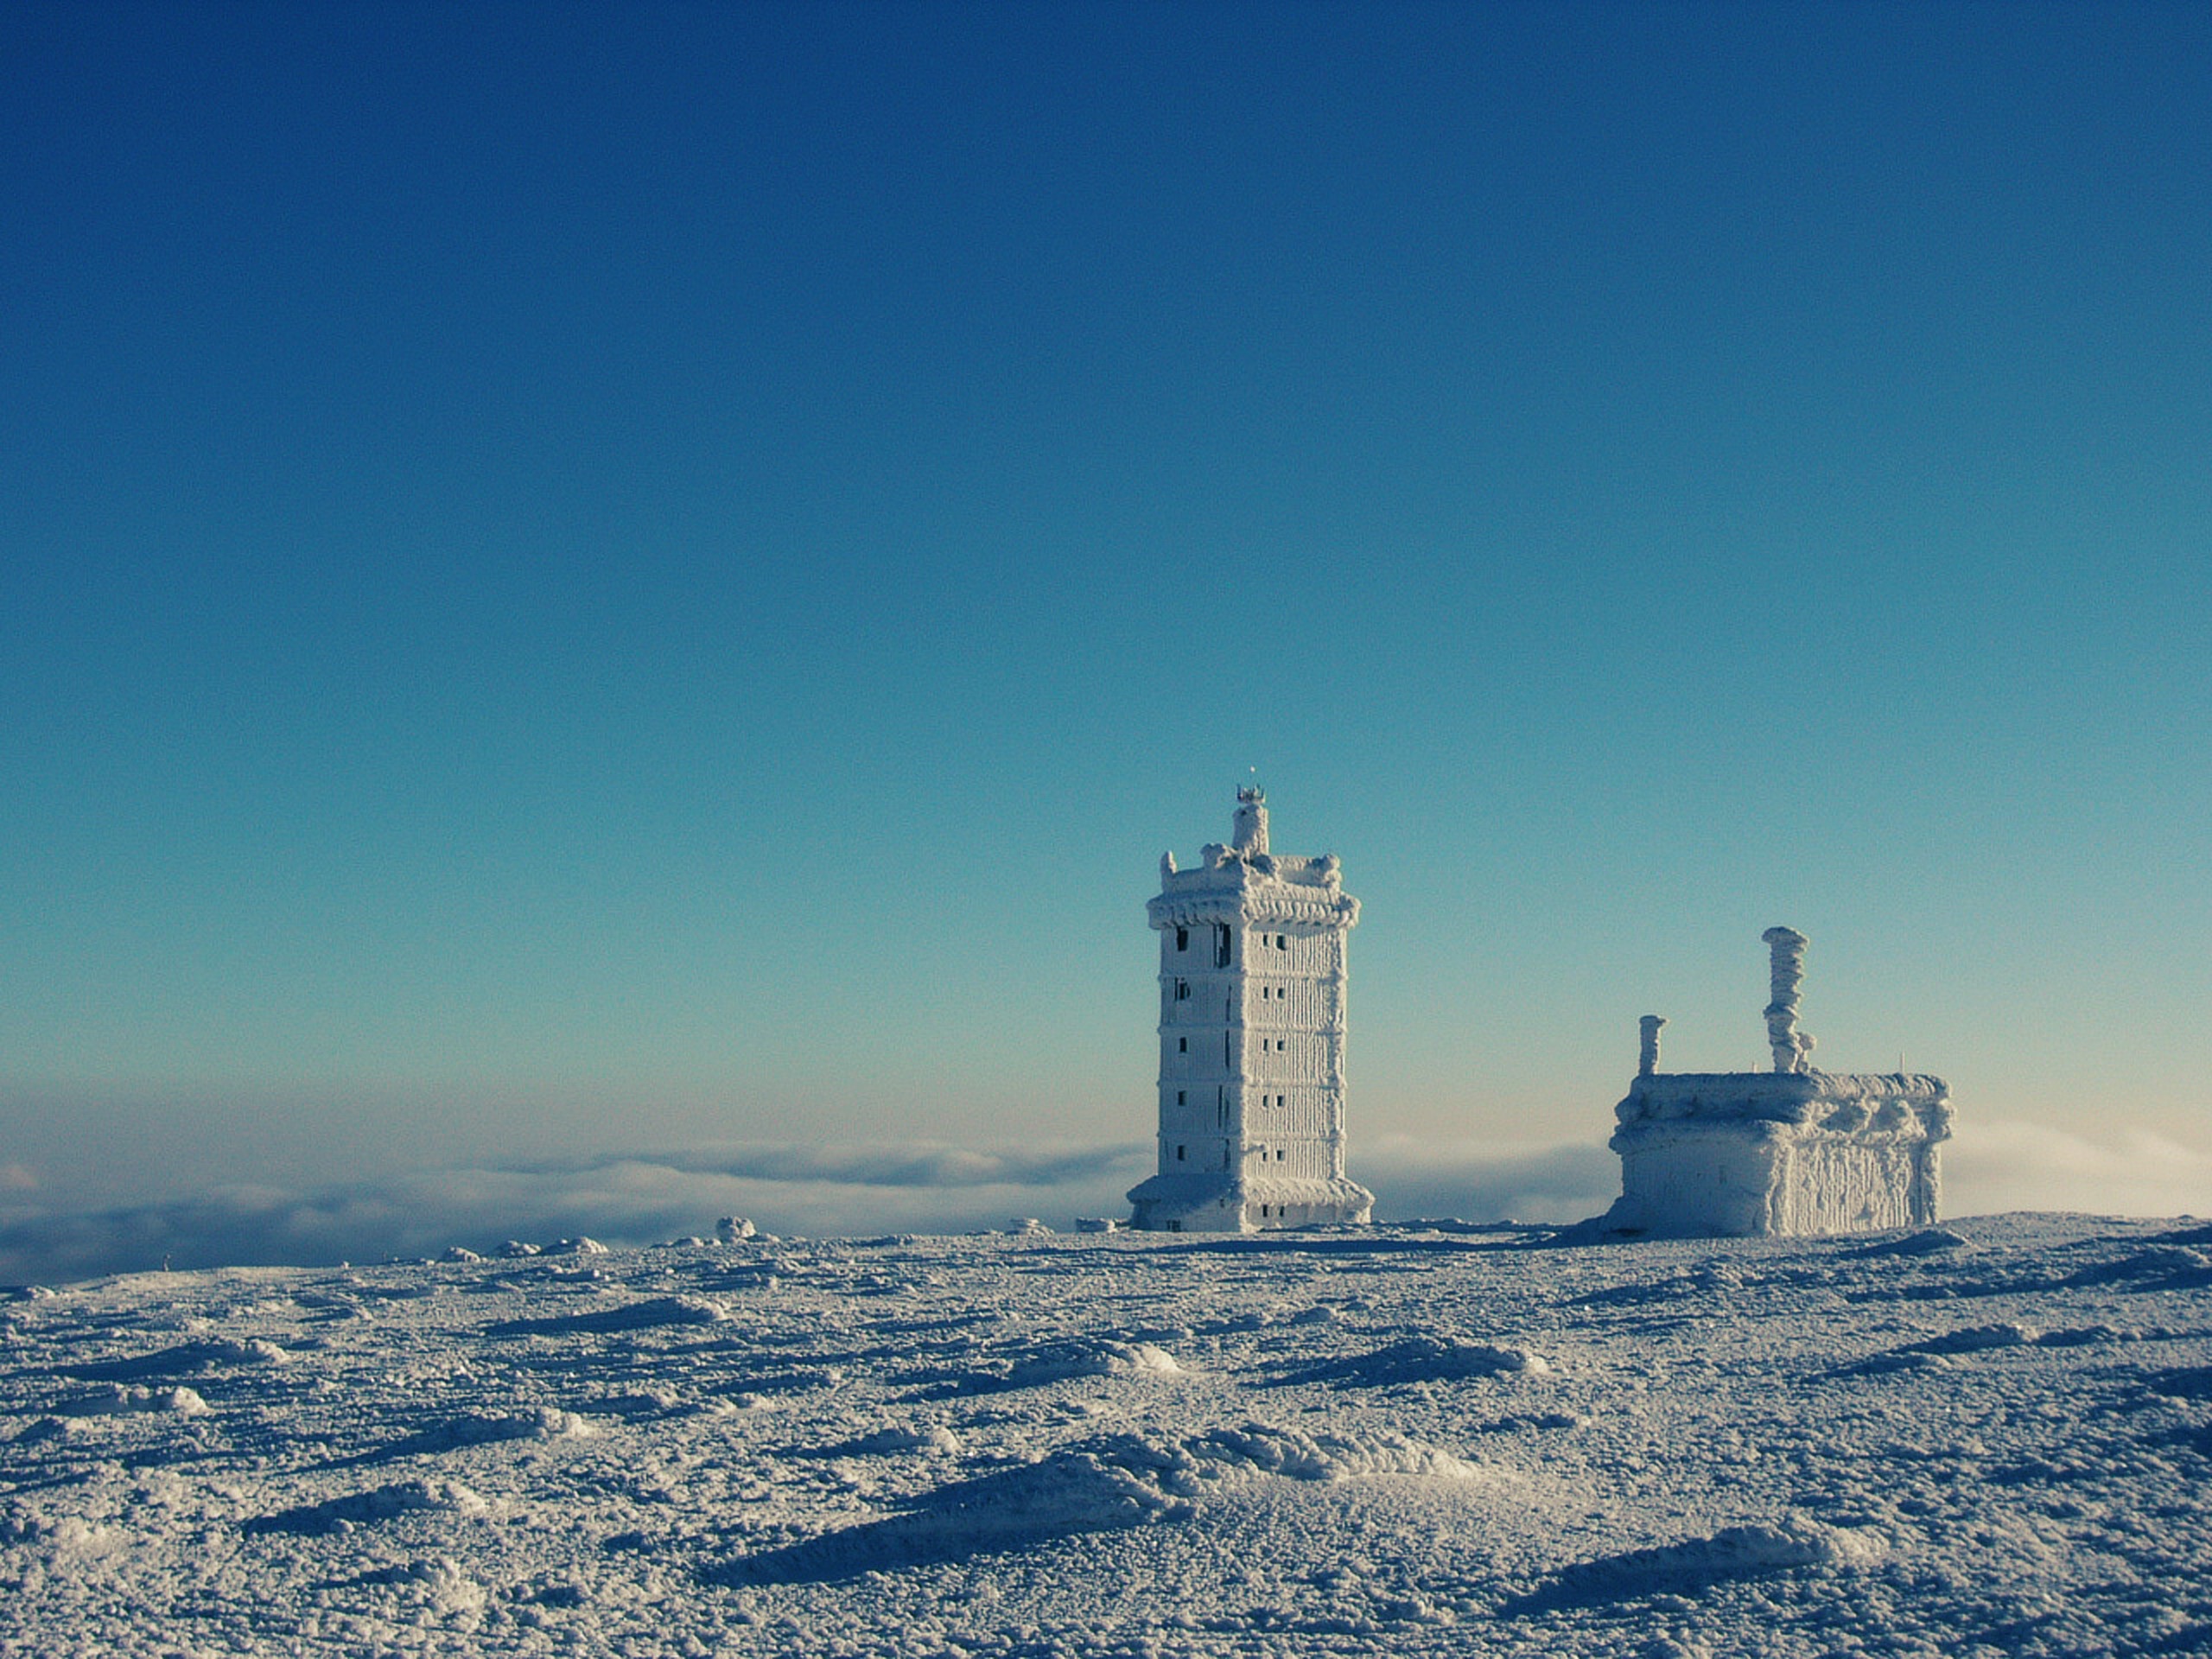
sea, horizon, mountain, snow, winter, cloud, lighthouse, sky, sunlight, morning, building, ice, tower, weather, snowy, blue, arctic, lonely, leave, snow landscape, snowfield, atmosphere of earth